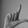
ASL letter: L